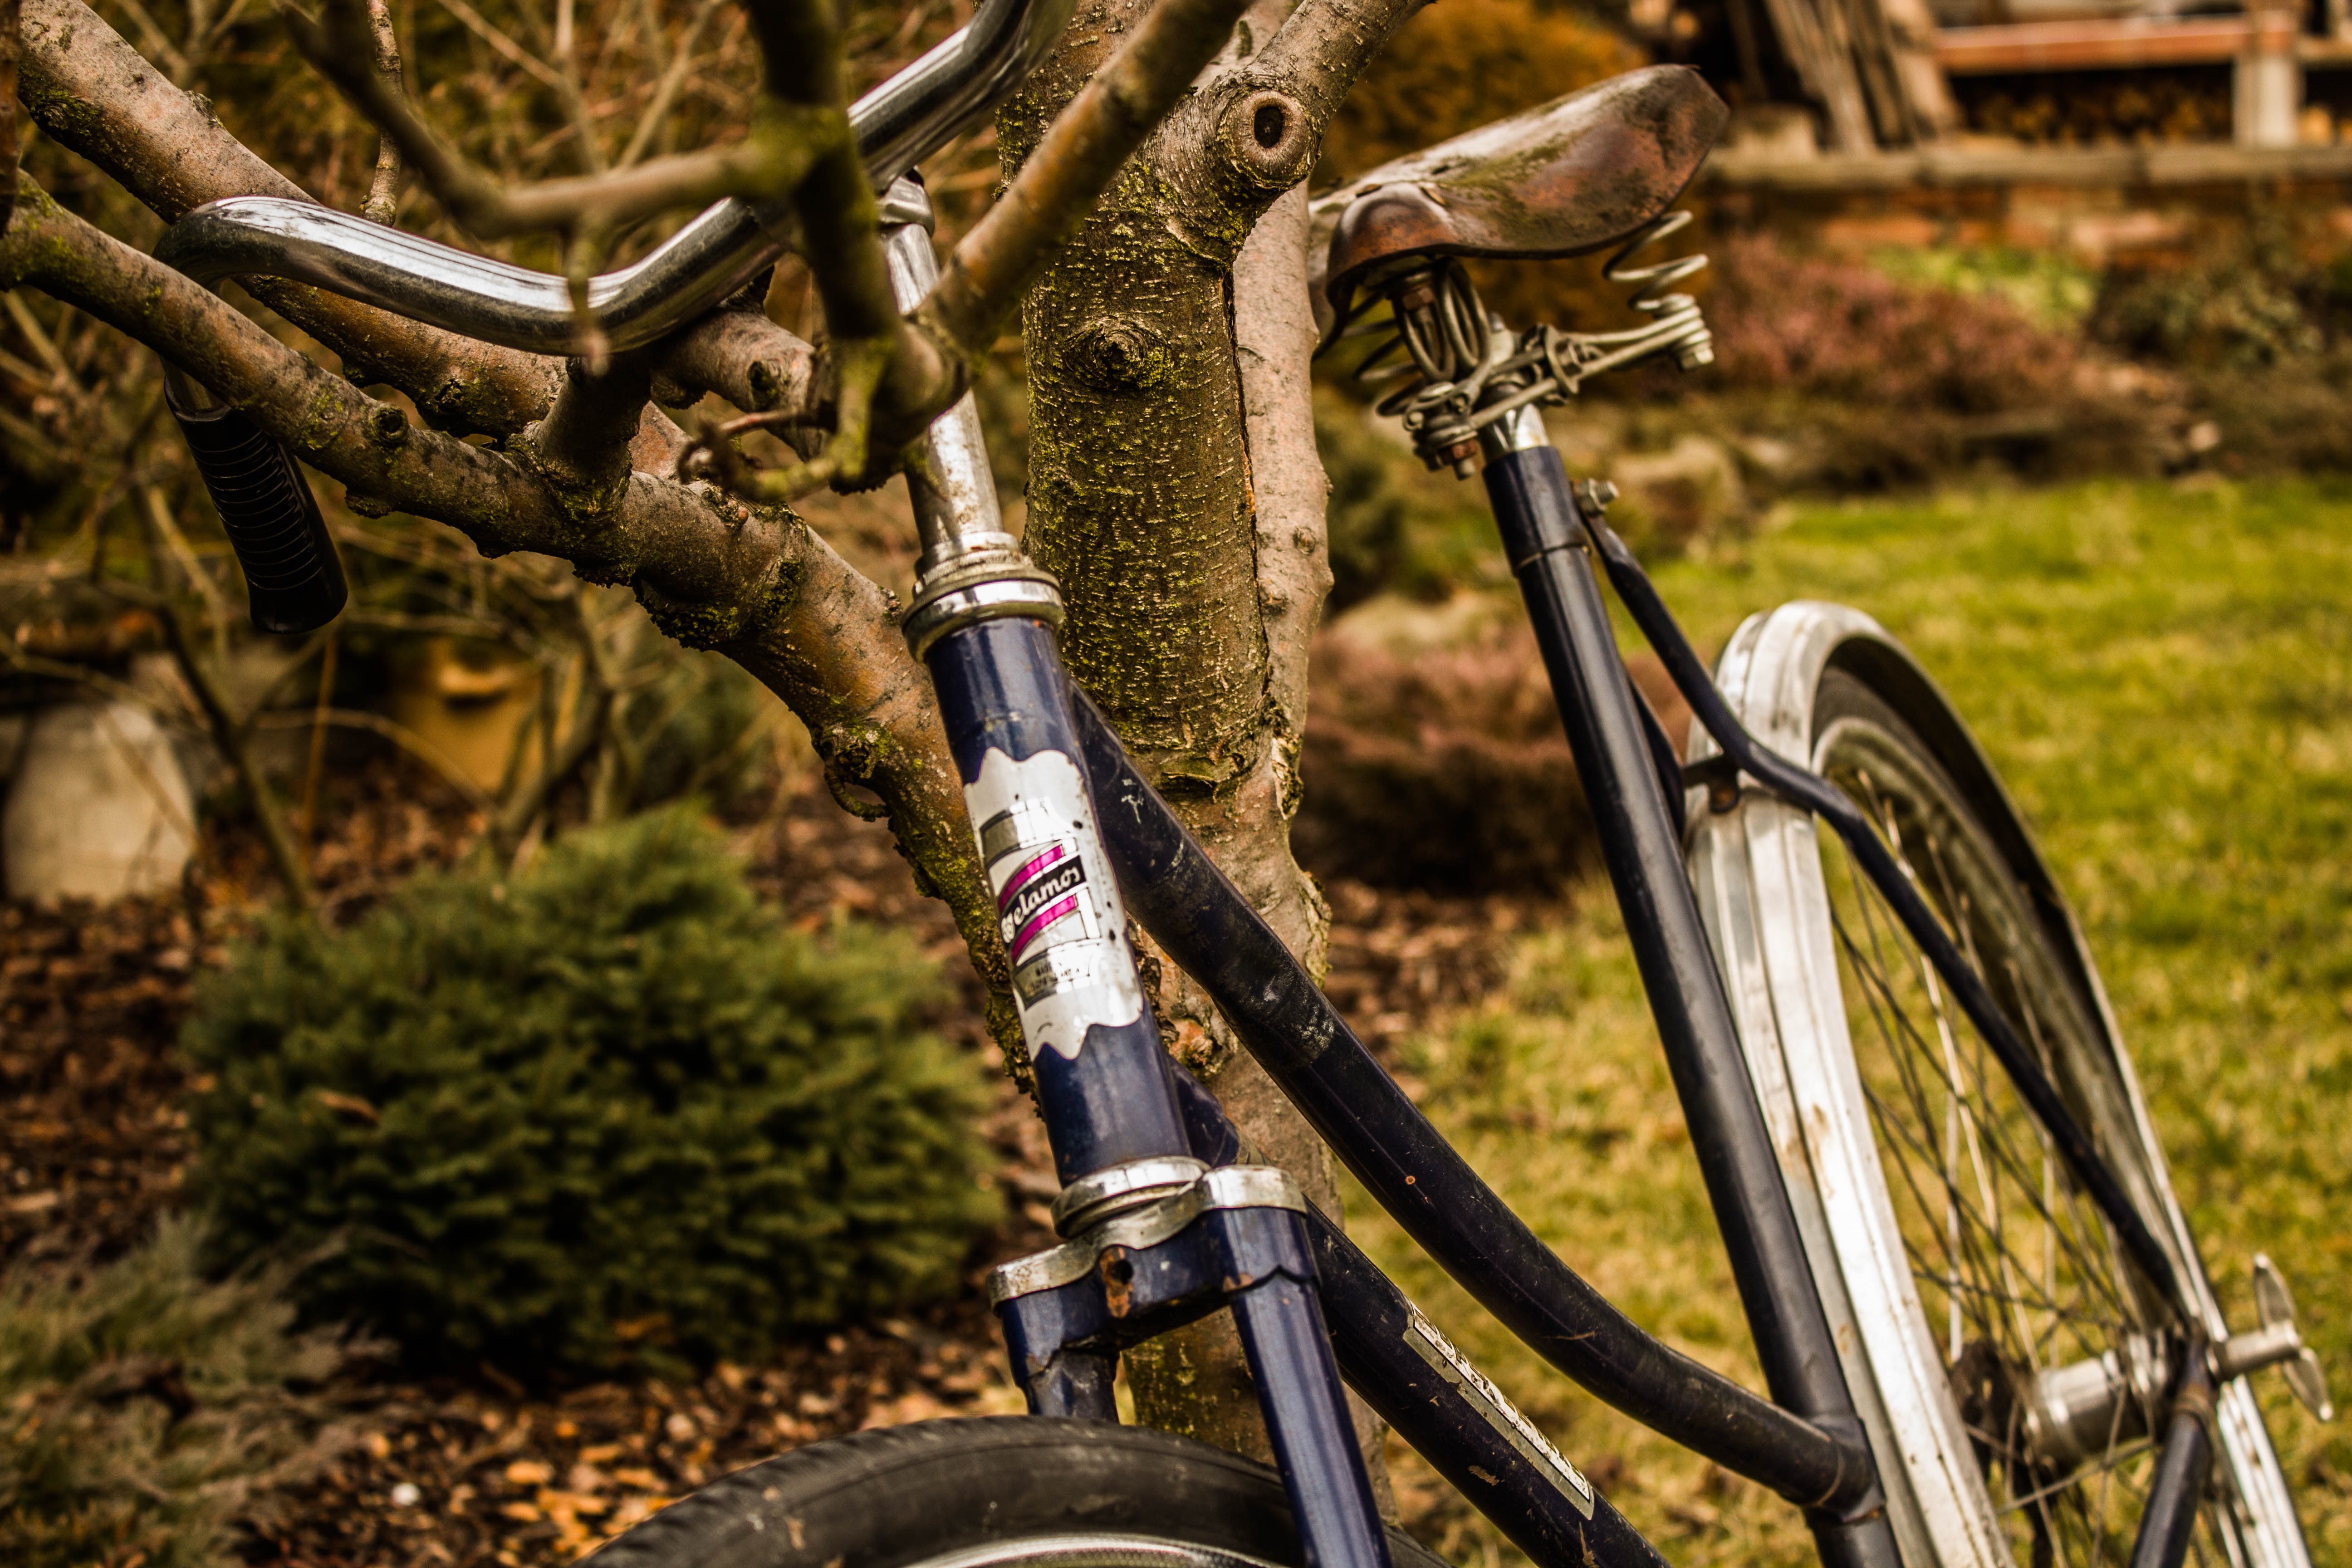
wheel, retro, round, bicycle, summer, travel, vehicle, soil, sports equipment, mountain bike, cycling, freeride, mountain biking, bicycle frame, land vehicle, cycle sport, cyclo cross bicycle, cyclo cross, bicycle racing, downhill mountain biking, road bicycle, racing bicycle